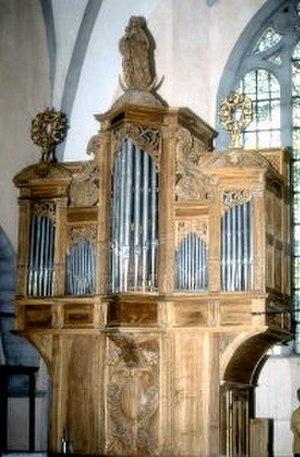
La famille suisse Scherrer, originaire de Stein dans le canton de Saint-Gall, a connu plusieurs facteurs d’orgue de grande renommée aux XVIIᵉ et XVIIIᵉ siècles, qui ont travaillé en Suisse, Allemagne, France et Espagne.
Orgelet est une commune française située dans le département du Jura et la région Bourgogne-Franche-Comté. Les habitants se nomment les Orgelétains et Orgelétaines. La commune est labellisée Cité de Caractère de Bourgogne-Franche-Comté depuis 1998 et Ville active et sportive depuis 2019.
L’église Notre-Dame de l’Assomption d'Orgelet est une église fortifiée du XVᵉ siècle avec un beffroi à clocher à dôme à impériale et lanterne, à Orgelet dans le Jura en Franche-Comté. Dédiée à l'Assomption de Marie, elle est classée aux monuments historiques depuis le 10 février en 1913.